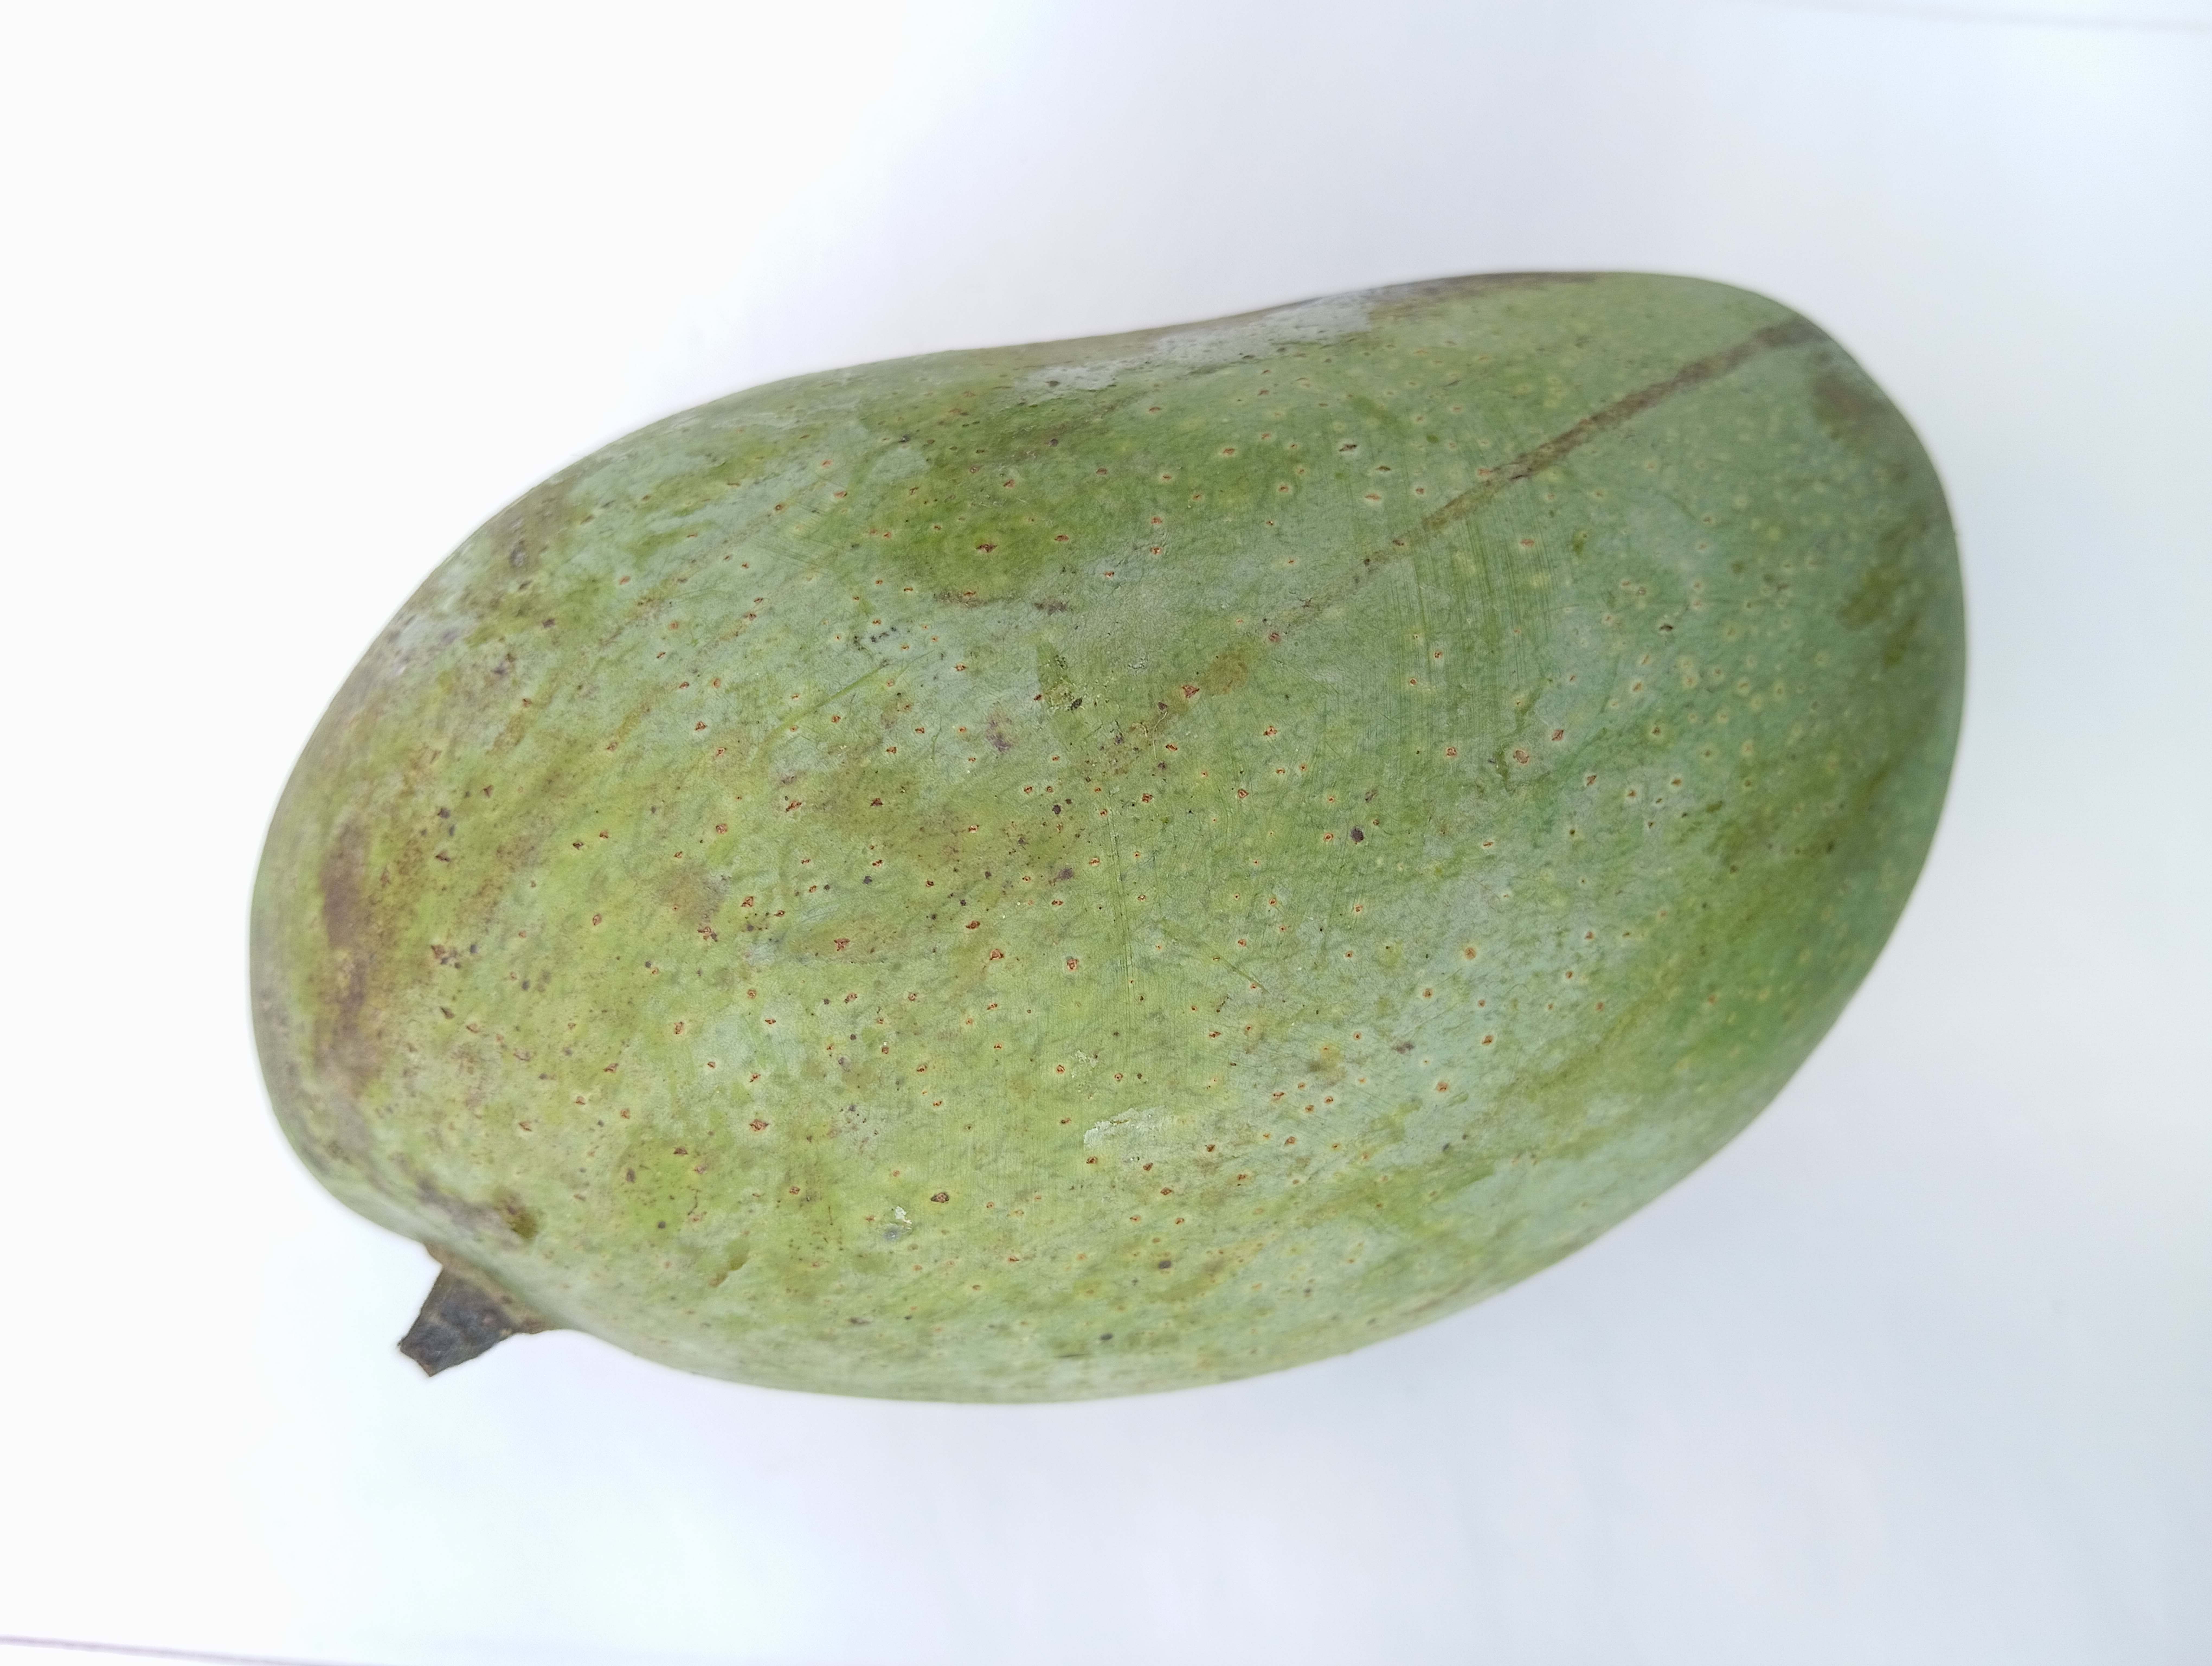
Mango variety: Fazli